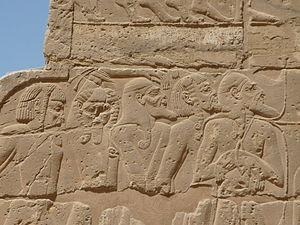
Bas-relief de prisonniers dans l'encadrement coté sud de la porte du migdol, Médinet Habou, nécropole thébaine, Égypte